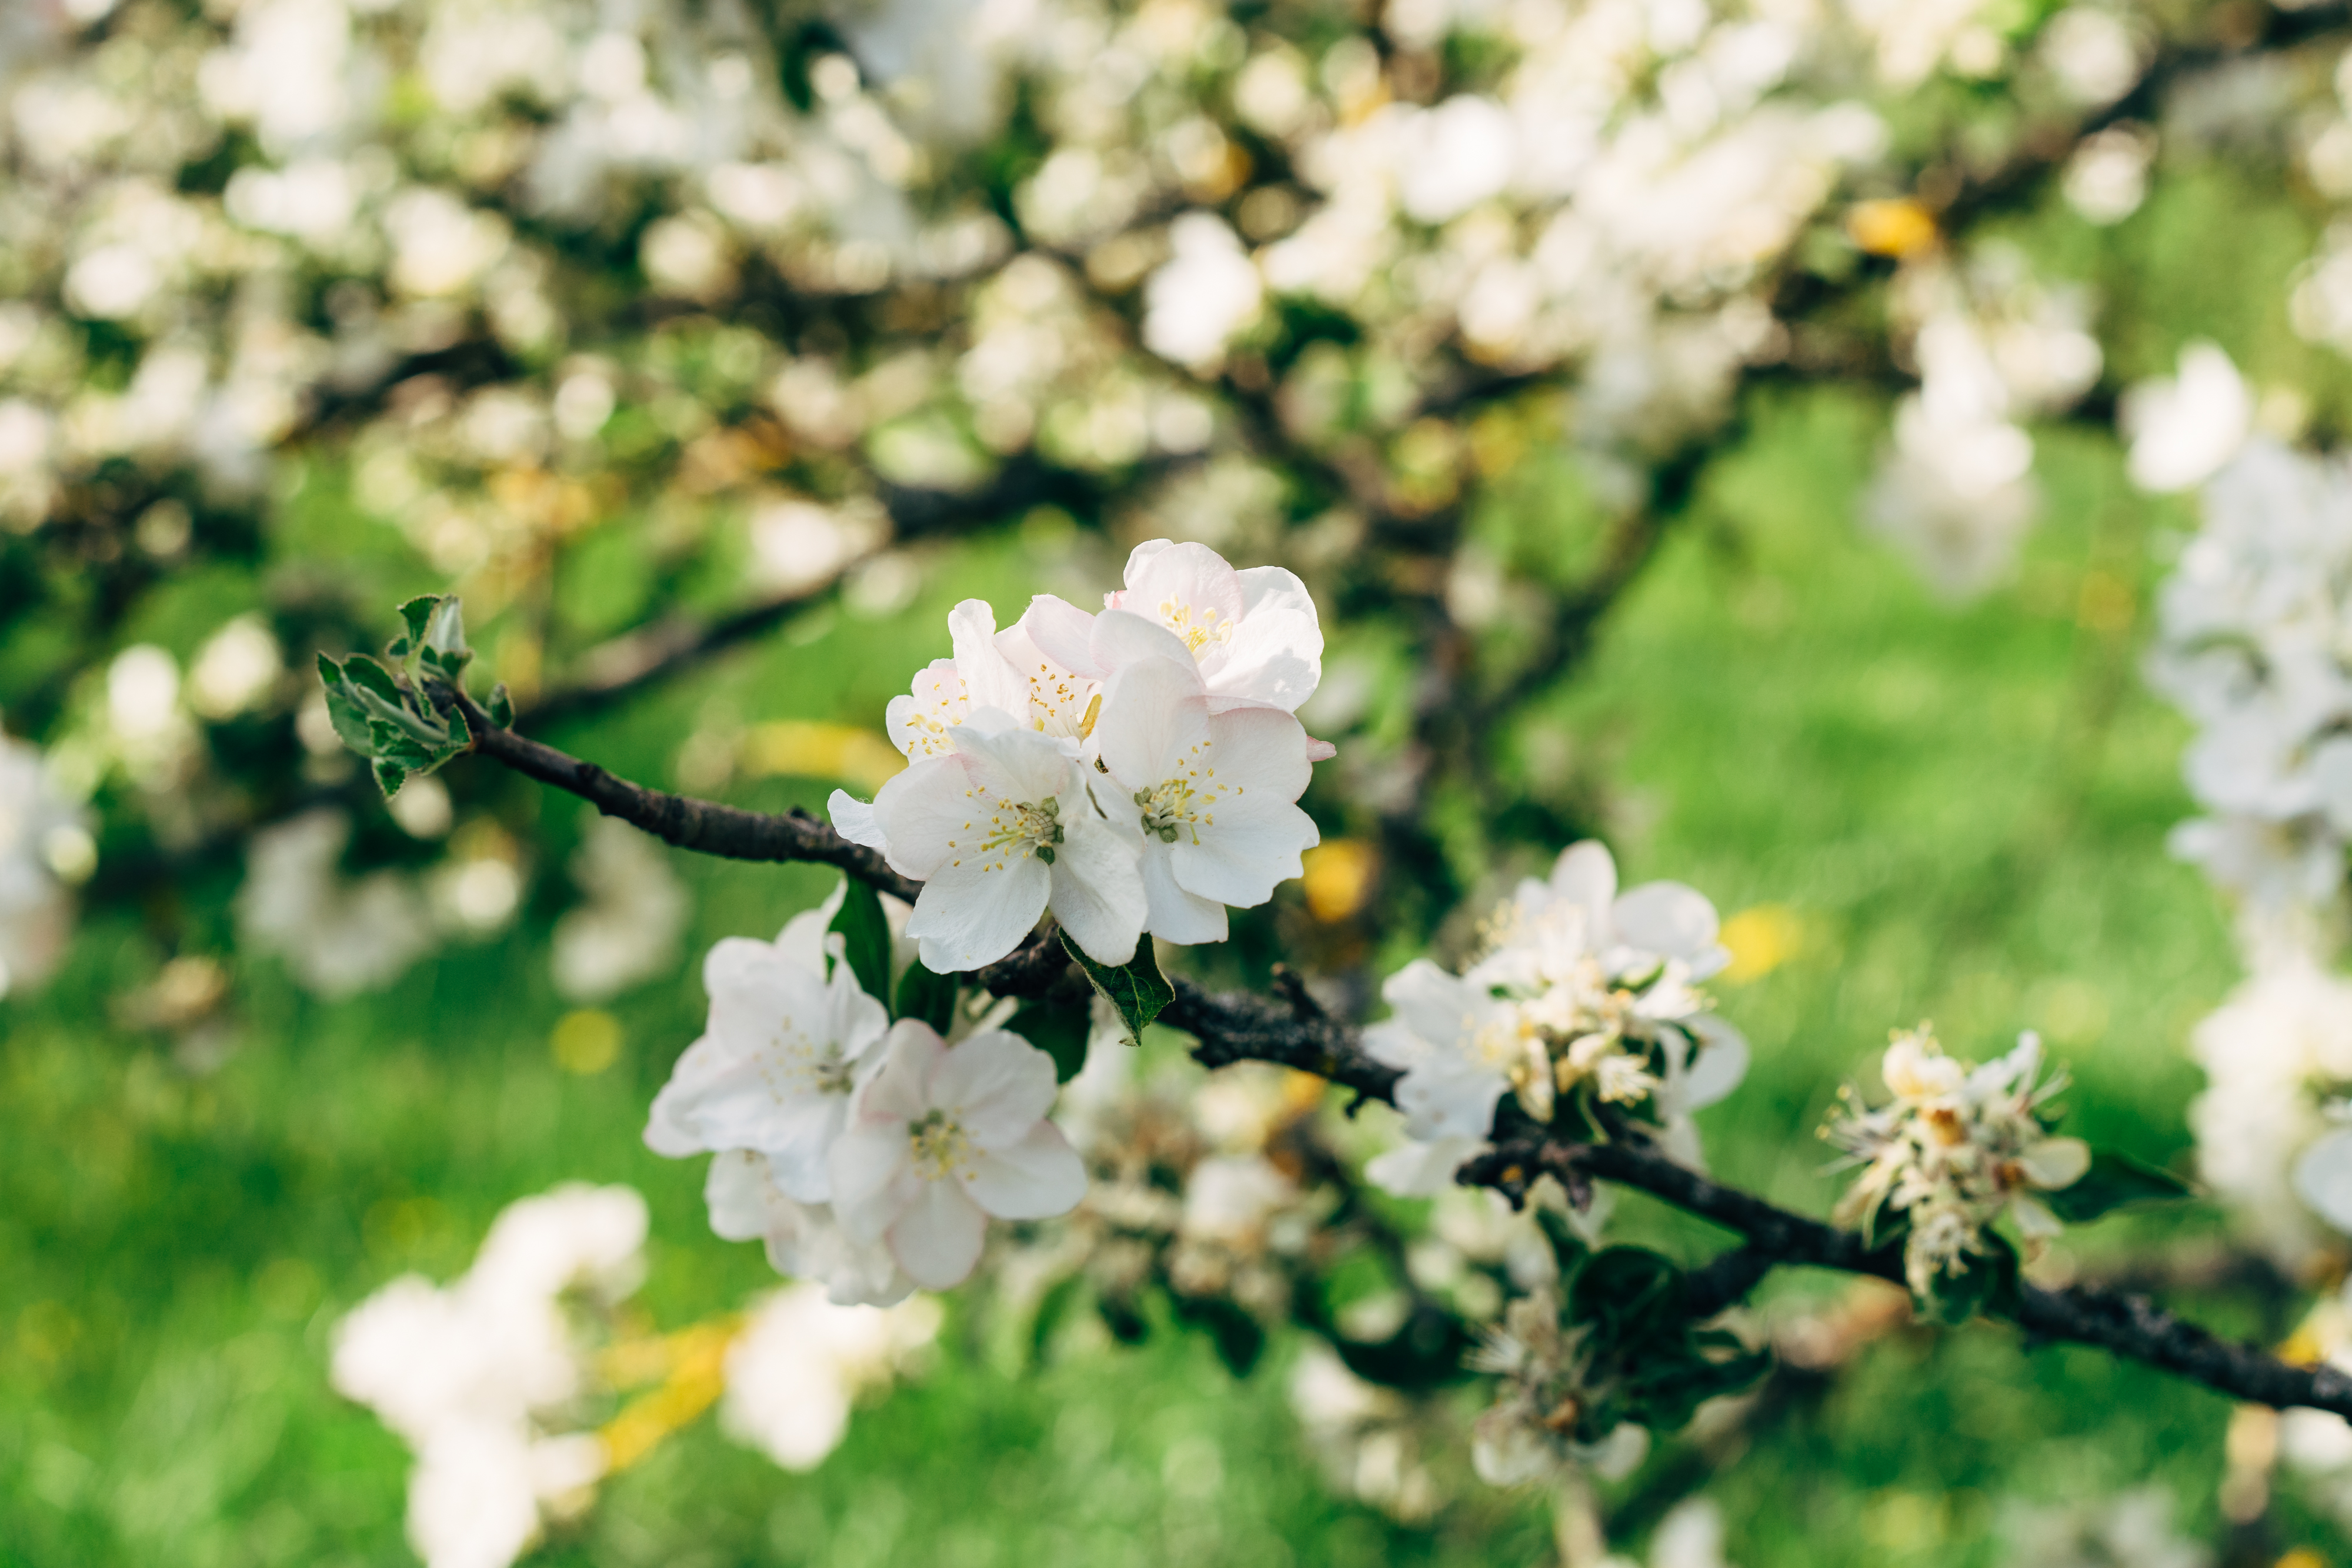
apple, blossom, white, floral, nature, spring, summer, background, season, green, fresh, plant, environment, countryside, colourful, flora, botany, scenic, flower, colours, florist, beautiful, beauty, multiflora rose, petal, flowering plant, branch, tree, mock orange, rose family, prunus, rosa wichuraiana, twig, rose, malus, wildflower, burnet rose, perennial plant